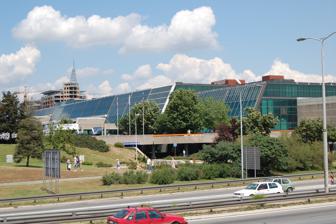
Building: Sava Centar
Country: Republic of Serbia
Year built: 1977
For the former UK supermarket, see Sainsbury's Savacentre . Congress center in Belgrade, Serbia Sava Centar Сава центар Official logo Sava Center viewed from the street in 2008 Location within Belgrade General information Status Congress Center & Performance venue Type Congress center Address Milentija Popovića 9 Town or city New Belgrade , Belgrade Country Serbia Coordinates 44°48′32″N 20°25′52″E / 44.80889°N 20.43111°E / 44.80889; 20.43111 Construction started 1976 Completed 1979 Opened 1979 ; 46 years ago ( 1979 ) Owner Delta Holding Technical details Size 100,000m 2 Design and construction Architect(s) Stojan Maksimović Website www .savacentar .rs Sava Centar ( Serbian Cyrillic : Сава центар ) is an international congress, cultural and business center of various multi-functional activities located in Belgrade , the capital of Serbia . It is the largest audience hall in the country and the entire former Yugoslavia , as well as one of the biggest in Europe. It has hosted numerous large-scale events and performances. In April 2021, the building was declared a cultural monument . Location Sava Centar is located in Block 19, in the municipality of New Belgrade . It is situated at 9 Milentija Popovića street. The complex is bounded by the streets of Vladimira Popovića to the east, Milentija Popovića to the west and Bulevar Arsenija Čarnijevića to the south. To the north are other buildings, which occupy the northern section of the Block 19, including Crowne Plaza Belgrade and Savograd . History Origin In 1975, after the First Conference of the Organization for Security and Co-operation in Europe , held in Helsinki, Finland, the President of Yugoslavia Josip Broz Tito accepted for Belgrade to host the next summit. However, Belgrade had no congressional facility which could welcome so many delegates, so it was decided to construct a new building. The author of the project, chief designer and team manager was Stojan Maksimović , who had only one month to submit the concept. He was chief designer of the Belgrade Construction Directorate and was given the task in March 1976, directly from Tito's office. Maksimović spent that month either in seclusion in his office in the City Assembly of Belgrade or on planes, visiting Paris, The Hague (Babylon), Copenhagen and Helsinki to inspect existing facilities of this type. The chief engineer was Radomir Mihajlović, Maksimović's colleague. The urban plan for the area was created by Miloš Perović. Construction Sava Centar in 1978 Work began in April 1976 and after a bit over a year, the building was ceremonially opened on 14 May 1977 by Tito. Construction itself lasted 11 months. Work on the first stage had to be rushed due to the scheduled OSCE conference, planned for 15 June 1977. Today, this date is considered as the birthday of Sava Centar, even though it was technically only the opening of Block A, followed by Block 2 in 1978 and Block 3 in 1979. The second phase, a large performance and conference hall, opened for the 11th Congress of the League of Communists of Yugoslavia . The planned stage at the main hall, which had been envisioned as revolving, was scrapped and a fixed large stage was built instead. By 1979, Hotel Beograd InterContinental, now the Crowne Plaza Belgrade, was added to the complex to host the annual meeting of the World Bank. The interior was designed by Aleksandar Šaletić. Supporting infrastructure such as roads and highway connections were also built during this period around the Sava Centar complex. The complex, due to its design and the speed by which it was finished, attracted international attention. It was among the nominees when the inaugural Pritzker Architecture Prize was awarded in 1979. Local press of the time named it a "spaceship", "a glass garden", "the beauty on the Sava", "a concrete ship of peace", "goodwill house", etc. As the initial construction period overlapped with the finishing works at the Centre Pompidou in Paris, the two structures were often compared at the time. While the famous Beaubourg was equally praised and criticized, Maksimović's work on Sava Centar was universally lauded. Later developments On 17 August 2006, the parking lot at Sava Centar was renovated to a capacity of 410 cars. As a result of the renovation, parking fees were introduced for the first time at Sava Centar but were lifted around 2016/2017. In its jubilee year of 2007, when Sava Centar marked its 30th anniversary, substantial financing was utilized to reconstruct the glass facade. Furthermore, city authorities funded the reconstruction of broken glass on the sideways-facing facade, the acquisition of stage audio equipment for concert appearances and the replacement of seats in the main halls. Failed privatization attempts By 2017, the 40-years old complex was in a bad financial situation. After it was built, investments into preserving and enhancing the complex were minimal. The city, which owned the facility, decided to find a strategic partner who would take 49% of ownership, while the city would retain 51% in the future joint company. The bidding was announced in 2016 and two companies, Delta Holding and a consortium headed by Belgrade's Nikola Tesla Airport showed interest. City authorities prolonged tender deadlines four times and decided to change some of the bidding conditions, so Delta Holding backed off. After the second bidding, the Airport also withdrew, without providing reasons. When the third bidding was announced in June 2017, no one applied. In November 2017 the city announced another bidding in the future, but ordered three public utility companies (Belgrade Power Plants, Public Cleaning and Belgrade Waterworks and Sewage) to write off all debts from Sava Centar, in order to make it more attractive for the buyers. The bidding was open in December, with the city asking for at least €12.5 million. Despite debt write-offs, Sava Centar remained one of the Serbian companies with the highest tax debts, reaching 558 million dinars (€4.7 million) in early 2018. Delta Holding reappeared as an interested investor, claiming willingness to pay double what the city was asking for, €25 million. Their condition was to build a footbridge to the future Intercontinental Hotel, planned by Delta Holding in the vicinity, who would accept the venue's entire debt but split eventual profits with the city. Instead of announcing the bids, the city extended the deadline to 20 March 2018. Delta Holding was the only bidder, but their application was rejected as "incomplete", stating that Delta didn't specify how many employees it would keep. The commission executing the bidding recommended direct negotiations with the company, which the city administration accepted in July 2018, before changing its mind again in February 2019, opting for a concession, and then again in November 2019 when the city decided to sell the venue after all. In January 2020 the city confirmed it will sell the complex at a starting price of €25 million, while the new owner would have to preserve the function of the venue and to invest €50 million in the next 5 years. In August 2020, the city conducted a bidding, raising the price to €27.4 million, and keeping the other stipulations. By this time, architects, economists, citizens' groups and political opposition parties began to criticize the city's handling of the matter, especially in the summer of 2020 when a similar, failed process was conducted for another symbol of Belgrade, the Beograđanka skyscraper. The city itself appraised Sava Centar at €108 million in 2016, but constantly kept offering it for 4 to 9 times less money, changing its mind and evading a deal closure. Opposition politicians openly accused the city administration of corruption and theft. They claimed that through repeated, failed bidding, the price of the venue kept being reduced each time, as allowed by the law, until it was sold to a tycoon close to the ruling establishment for a very low price. On the other hand, some real estate consultants claimed that the city was asking too much for the venue. Miloje Popović, the first manager of the venue, said that the city was making a mistake by selling it, that they should devise the right policy for congressional tourism instead, as such buildings are never built to be commercial on their own, instead attracting thousands of people whose spending benefits the entire community. Some economists added that the city's claims of lacking funds to invest in Sava Centar were false, as the city administration was alleged to be wasting money elsewhere. The public also pressured the administration, calling it incapable of managing the building and opposing the sale. On 22 August 2020, the city announced this last bidding failed, too, as no one had applied. Delta Holding stated they were still interested, but that almost €80 million of investments into the venue were too much. The city said it would probably repeat the bidding before the year's end, without clarifying if they would offer a 20% price reduction, as permitted. The designer, Maksimović, accused the city of mismanaging the venue and raised concern that the venue would change its purpose after being sold to a private owner. The city was also accused of never trying to manage the venue properly, with accusations of corruption and nepotism in management; failing to hire foreign management; a lack of serious financial injections based on detailed and worked-out recovery concepts; failing to find domestic and foreign patrons; failing to find partners through the European Congressional Cities network; neglecting to re-hire the original authors to fix architectural and structural problems. Delta ownership On 11 September 2020, the city offered the complex again, reducing the price to €21.9 million, without changing the required amount of future investment, but two weeks later this process failed as well, with nobody applying. After this, the city made another offer for an even lower €17.5 million on 19 October. Delta Holding applied as the sole bidder, finally purchasing the venue on 9 November 2020, and announcing an investment of €60 million, even higher than stipulated by the contract. Reconstruction was announced for late 2021. Replacement of the facade was announced as the first task, starting at the end of 2021. Delta Holding announced that only foreign architects would be included in the reconstruction. Works were scheduled for completion in 2023, with the company expecting a return on its investment after 12 to 15 years. The company continues to claim the price was too high, even though it paid only 180 € per square meter. Along with the building, Delta Holding acquired some 40 valuable works of art, including paintings, tapestries, sculptures, a clock installation, etc. Some of these would be restored during the reconstruction as they were damaged over time. Some architects suggested that Sava Centar should be protected by law and declared a cultural monument, with the complex being placed under preliminary protection, meaning it should be treated as protected until a final decision on protection is made by the Institute for the Protection of Cultural Monuments. Five months after the venue was sold to the private owner, the government declared Sava Centar a cultural monument on 8 April 2021. When the City Assembly of Belgrade scheduled its 29 April 2021 session in the venue, due to COVID-19 pandemic restrictions, they referred to the structure as the "Delta Congressional Center, former Sava Centar". The management of Delta Holding reacted, stating that the name "Sava Centar" itself is a city symbol and brand of its own, and that it would not be changed. The reconstruction of the building began on 23 December 2021, with an estimated deadline set for late 2023, or early 2024. Despite previous claims, all companies involved in the reconstruction were domestic. The main project was done by the Centroprojekt studio. The reconstructed venue is planned to resurface as the congressional hub of this part of Europe, with a hosting capacity of up to 7,000 visitors. The interiors will be changed to a certain degree, in accordance with Stojan Maksimović, the original designer. The center will consist of two, equally sized sections: a business-commercial section, and a congressional-cultural section. The seating capacity of the main, "Blue Hall", will be somewhat expanded. The congressional zone will have 45 rooms, instead of 16 as it had before. Delta Holding claimed in July 2022 that it already had booked congresses for late 2023 through 2025, and that total cost of the purchase, investment and renovation would be north of €90 million. In January 2023, Delta Holding scheduled a partial reopening of the venue for November 2023. The congressional section, with 40 halls, is scheduled to be opened, including one immersive hall . The overall value of the renovation was again raised, to over €100 million. Congressional section was reopened on 14 November 2023, with Delta Holding claiming a total reconstruction investment of €118 million. The largest, Blue Hall, should be finished by the mid-2024. Structural details Sava Centar has 69,720 m 2 (750,500 sq ft) of useful and 100,000 m 2 (1,100,000 sq ft) of overall area, including a theatre hall with 4,000 seats, 15 conference halls, an exhibition area and a number of other facilities. It annually hosts more than half million visitors. Sava Centar is connected to Crowne Plaza Belgrade via an underground hallway. The complex includes restaurants, bars, offices and shops. The building is situated on the easily accessible location. The great hall, nicknamed the Blue Hall due to its blue seats is the largest audience hall in the country with the above-mentioned 4,000 seats, both ground and upper level included. The hall has the ability to completely change its look depending on the stage set-up. As a result, the seats can be taken out. It is also the place major cinema premiers are hosted. In terms of architecture, Sava Centar is fitted into the larger urban area, which developed later under its influence (especially the green glass facades), and consists of the Blocks 19 and 20, encompassing buildings in the modern, glass and steel, style. The complex includes: Block 19: Sava Centar, Crowne Plaza Belgrade, Genex apartments, Delta Holding building; Block 20: Hyatt Regency Belgrade, NIS building, unfinished headquarters of the "Rad" construction company; Architecture of the object has been described as excellent, elegantly "landing" in the New Belgrade's lowlands. The venue was labeled as spacious, comfortable, airy and visitors friendly. Unlike the exterior, the interior was changed a lot since the construction was ended. The art critics hailed it for the modern design, sharp lines, unusual outline, wide spans of the construction, cascade terraces, concrete brise soleils , and visible, vividly colored architectural construction. It was noted that "hardly any other building...will communicate with the surroundings so perfectly". Panoramic photo of Sava Centar Events Sava Centar has hosted among others Gennady Rozhdestvensky , Zubin Mehta , Valery Gergiev , Eiji Oue , Mstislav Rostropovich , Henryk Szeryng , Ivo Pogorelić , Vladimir Ashkenazy , Plácido Domingo , Montserrat Caballé , Johan Strauss Orchestra, Moscow Philharmonic Orchestra , The USSR Ministry Of Culture Orchestra , National Symphony Orchestra (NSO), Okazu Philharmonic Orchestra , Belgrade Philharmonic Orchestra , Metropole Orchestra , Miles Davis , Dizzy Gillespie , Nina Simone , Ray Charles , John Mayall & the Bluesbreakers , Jerry Lee Lewis , Julio Iglesias , Jeff Beck , Johnny Winter , Buddy Guy , Suzanne Vega , Nigel Kennedy , B.B. King , Lou Reed , Roxy Music , Jethro Tull , Sting , David Byrne , Simple Minds , Laurie Anderson , Samantha Fox , Jason Donovan , Slobodan Trkulja , Bilja Krstić , Gotan Project and Madredeus . It also serves as the venue of the Miss Serbia competition, the Serbian Eurovision Song Contest selection music festivals, Beovizija and was the host place of the Jugovizija (in 1987). Sava Centar has been the host of significant congress gatherings and artistic programs: Organization for Security and Co-operation in Europe , Annual General Meeting of the International Monetary Fund and the World Bank , 55th Annual General Meeting of Interpol , 6th United Nations Conference on Trade and Development , General Meeting of UNESCO , FOREX , FISIT and 9th Summit of the Non-Aligned Movement . In January 1990, Sava hosted the 14th (and last) Congress of the League of Communists of Yugoslavia . In total, from May 1977 to May 2017, over 35,000 events of all kinds were held in the venue, with a total of 15 million visitors, of that 10,000 congressional meetings with 2 million participants. In June 2018, it held the 6th WordCamp Europe. In December 2024, Croatian singer Jelena Rozga held the first of a record seven concerts in Belgrade's Sava Center. With these concerts, Rozga went down in history as the first performer to do so in the last 25 years. Sava Centar in cylindrical perspective . References